Nocturnal bottleneck

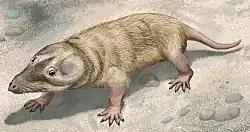
"Brasilitherium", a near-mammalian cynodont, was probably a nocturnal burrower.

Mammals evolved from cynodonts, a group of superficially dog-like therapsid synapsids that survived the Permian–Triassic mass extinction. The emerging archosaurian sauropsids, including pseudosuchians, pterosaurs and dinosaurs and their ancestors, flourished after the Early Triassic Smithian–Spathian boundary event and competitively displaced the larger therapsids into extinction, leaving only the smaller burrowing cynodonts. The surviving cynodonts could only succeed in leftover niches with minimal competitions from the more dominant, diurnal dinosaurs, evolving into the nocturnal, small-bodied, insectivorous and granivorous dwellers of the forest undergrowths. While the early mammals continued to develop into several probably quite common groups of animals during the Mesozoic, they all remained relatively small and nocturnal.